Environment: real
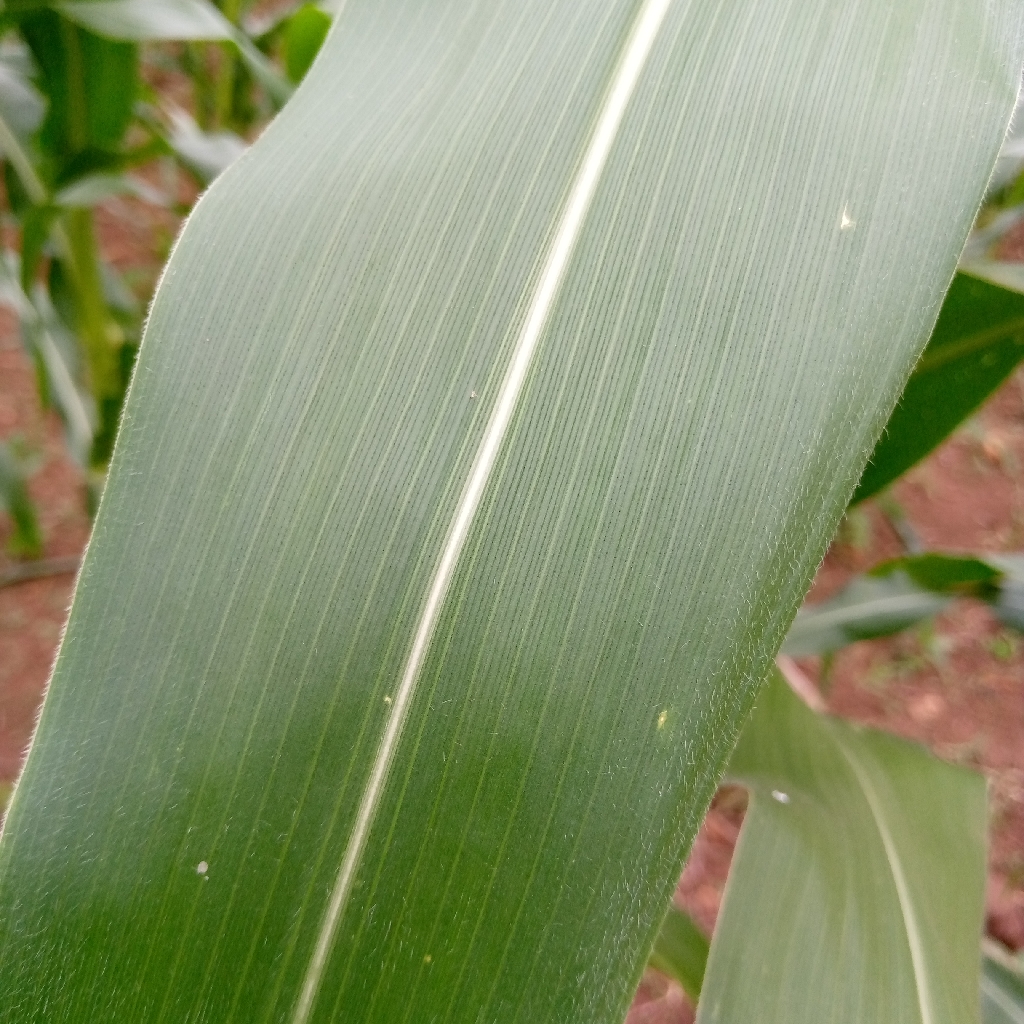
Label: healthy